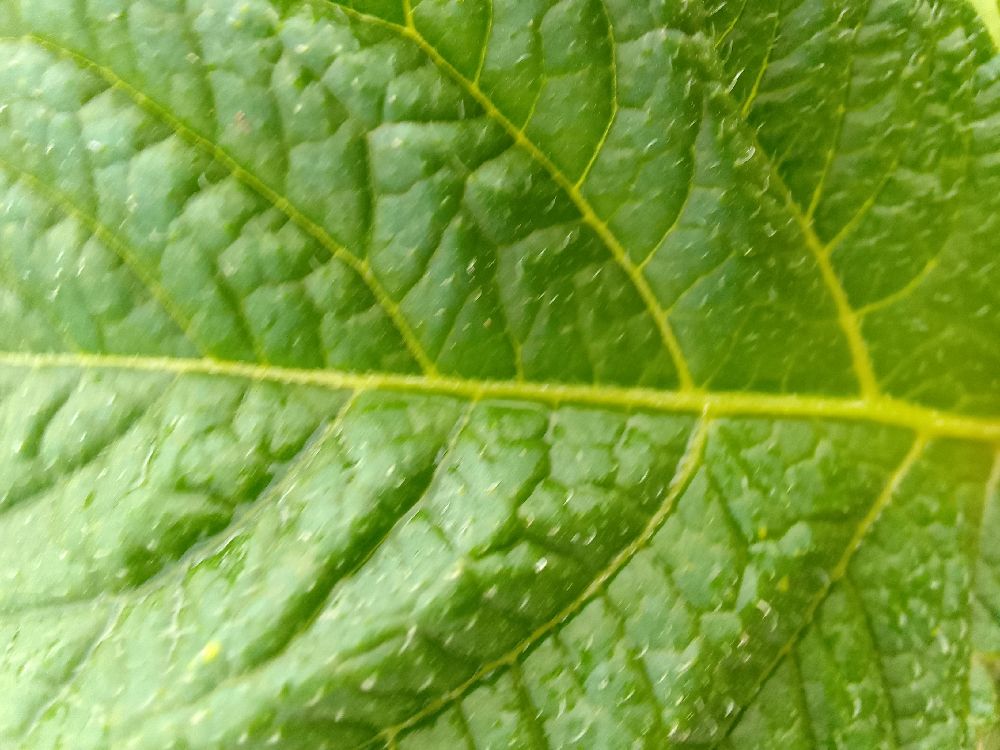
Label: Healthy